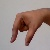
The image shows a hand gesture representing the letter 'Q' in Indian Sign Language.